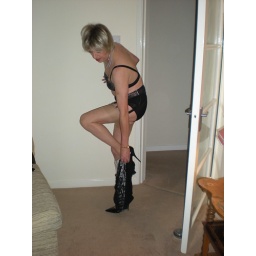
Honestly a girl can't even dress in peace!